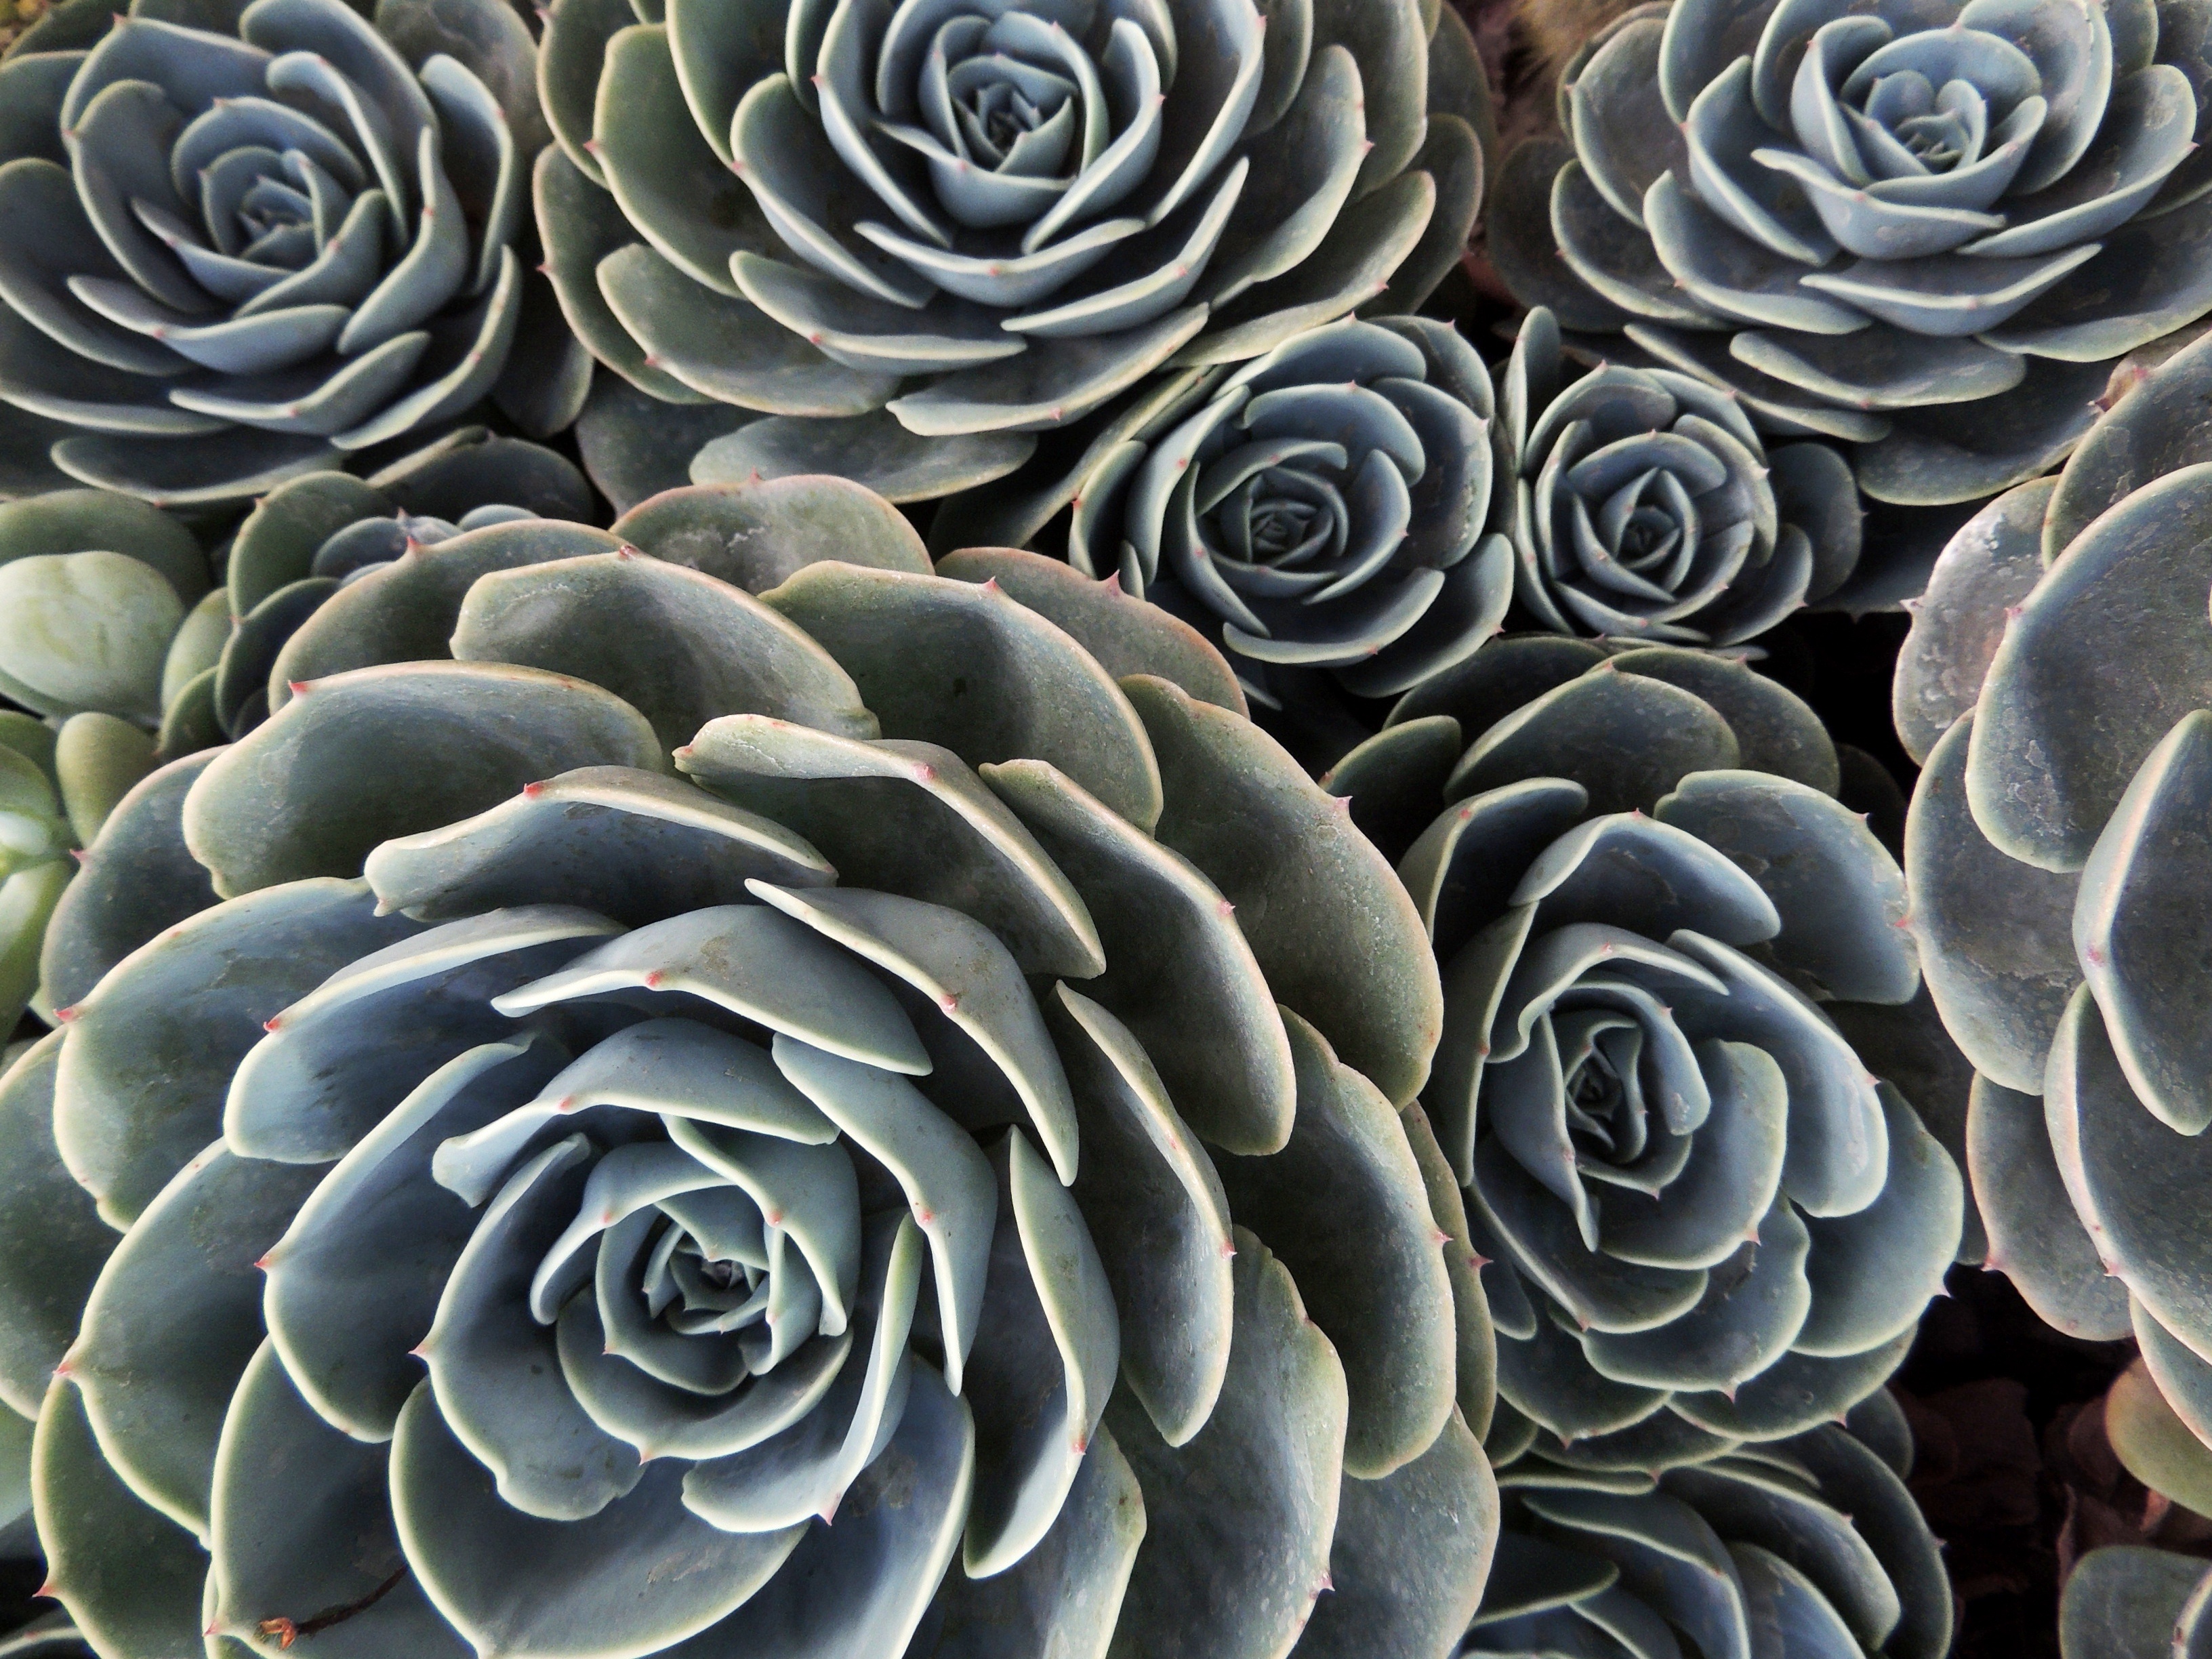
cactus, plant, flower, petal, green, gross, flowering plant, desert plant, land plant